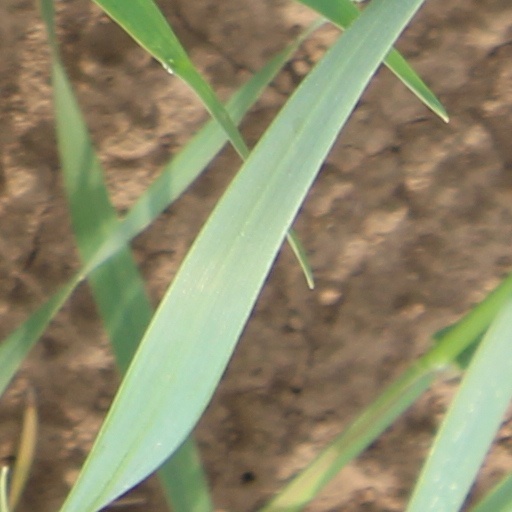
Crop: wheat